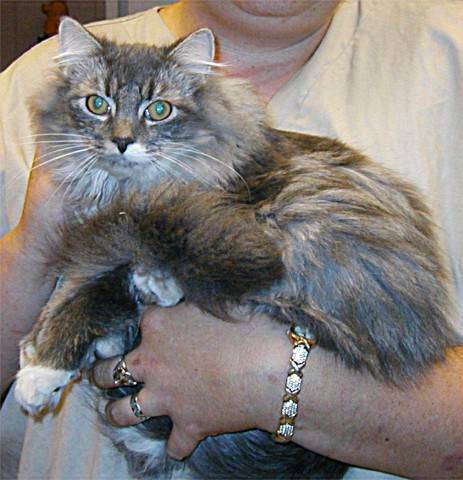
Label: cat